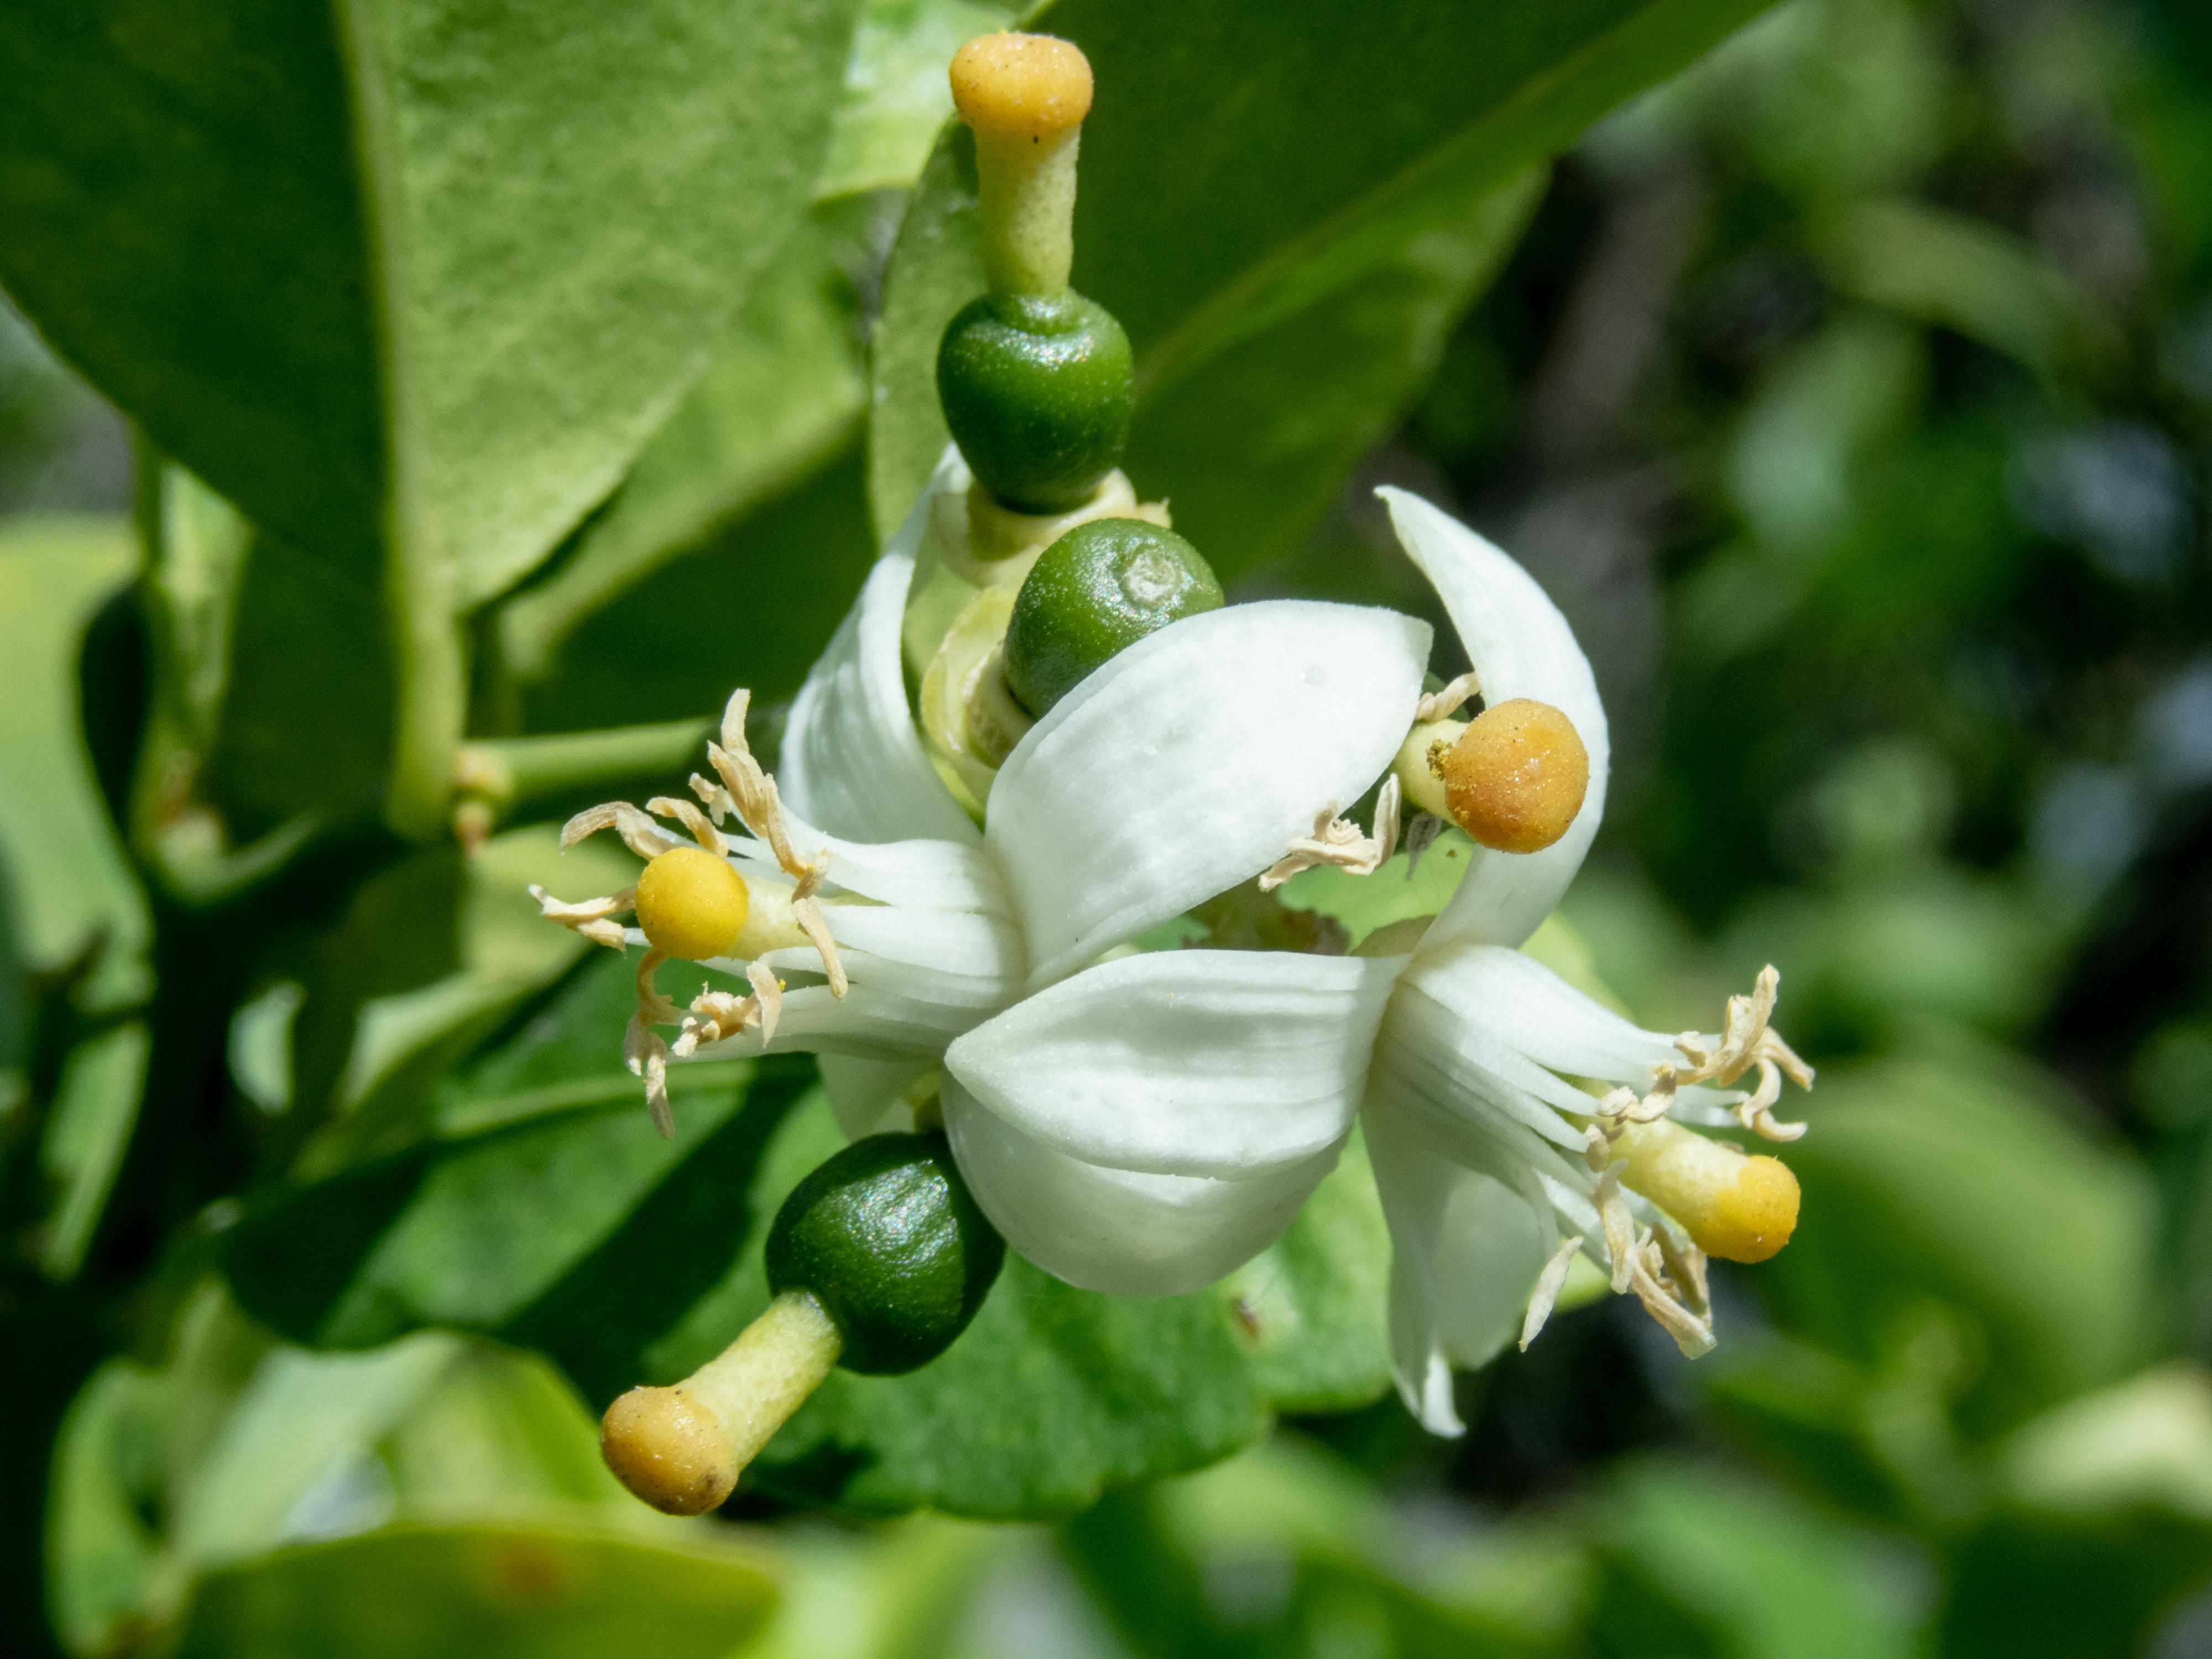
flower, citrus, lemon, blooming, plant, flowering plant, Pittosporaceae, mock orange